David Teivonen

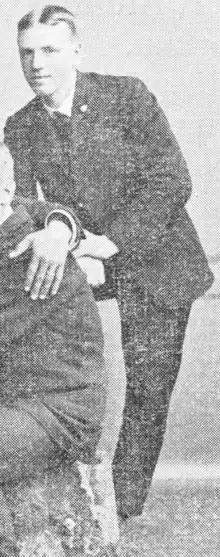

David Toivo Teivonen (6 June 1889 – 1937) was a Finnish gymnast who competed at the 1908 Summer Olympics.